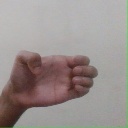
अक्षर: ख